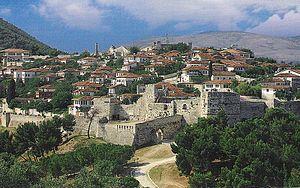
Berat est une municipalité et une commune située au centre-sud de l'Albanie, à environ à 120 km au sud de Tirana Elle est le chef-lieu de l'ancien district de Berat et de la préfecture de Berat.